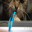
Label: cat